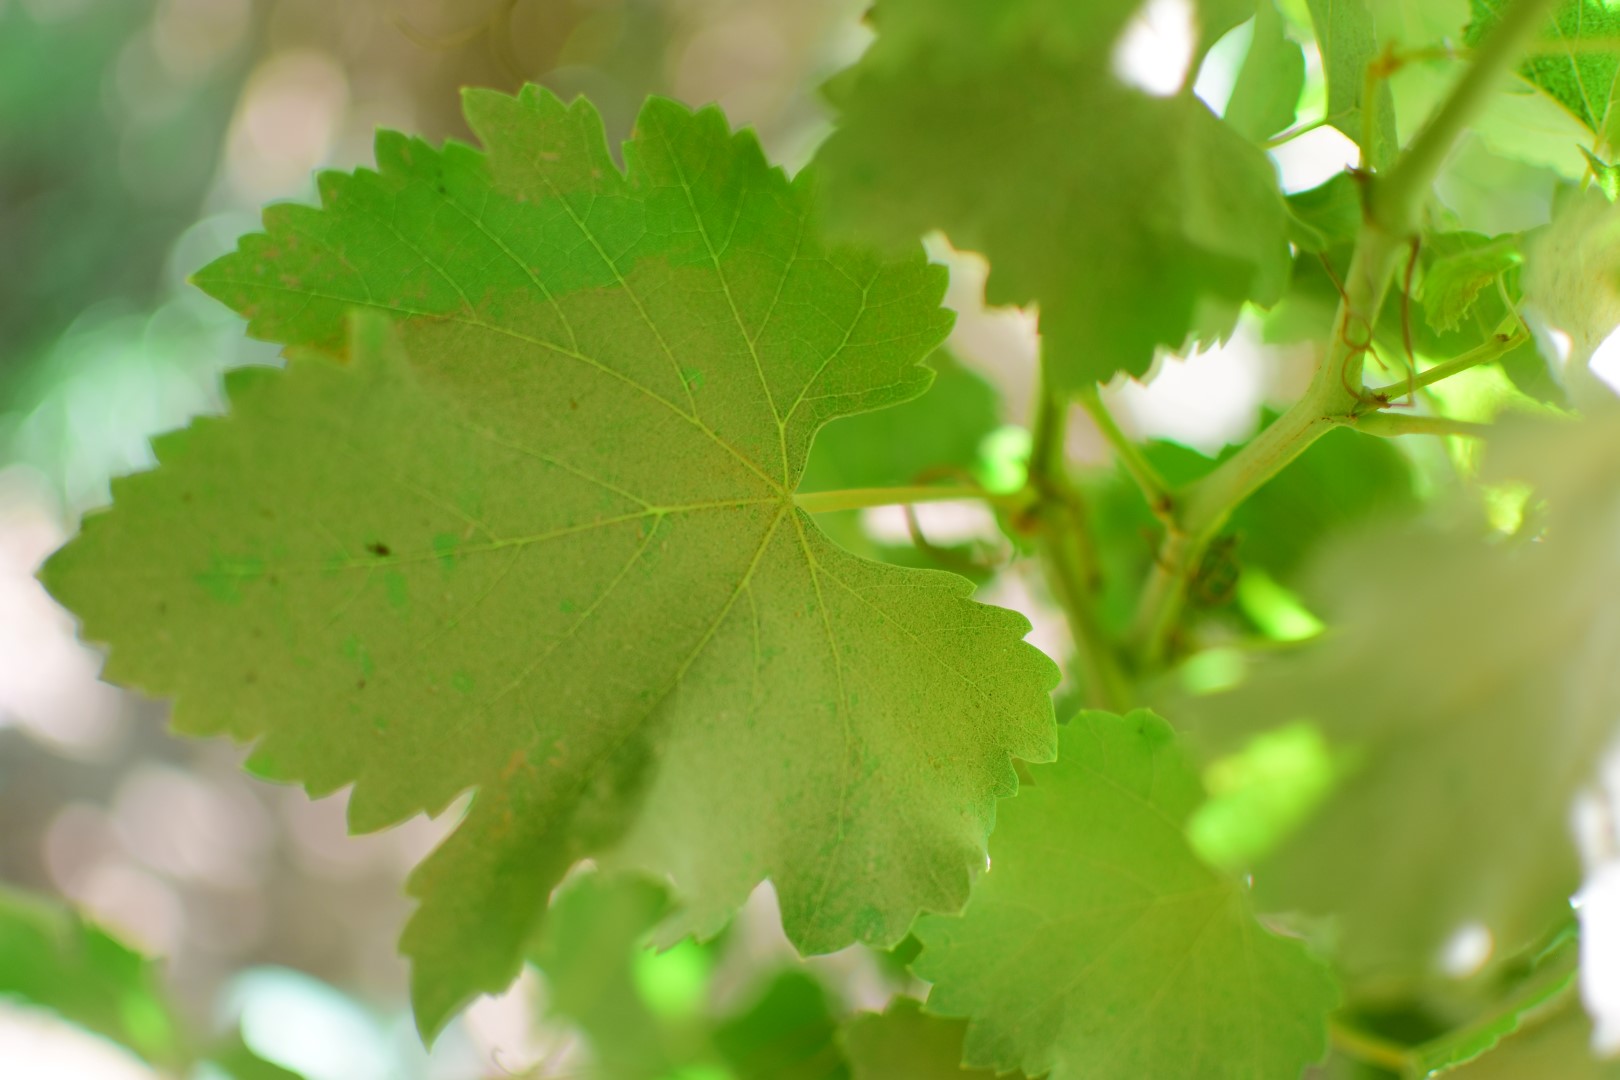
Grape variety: Frinsi